Pristina

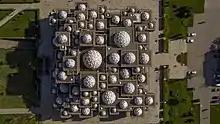
Bird's-eye-view of the National Library of Kosovo

Pristina constitutes the heart of the economy of Kosovo and of vital importance to the country's stability. The tertiary sector is the most important for the economy of the city and employs more than 75% of workforce of Pristina. 20% of the working population makes up the secondary sector followed by the primary sector with only 5%.